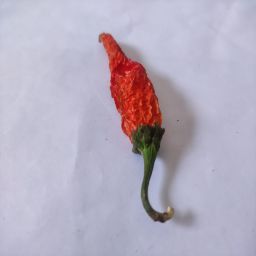
Crop: New Mexico Green Chile
Quality: Dried